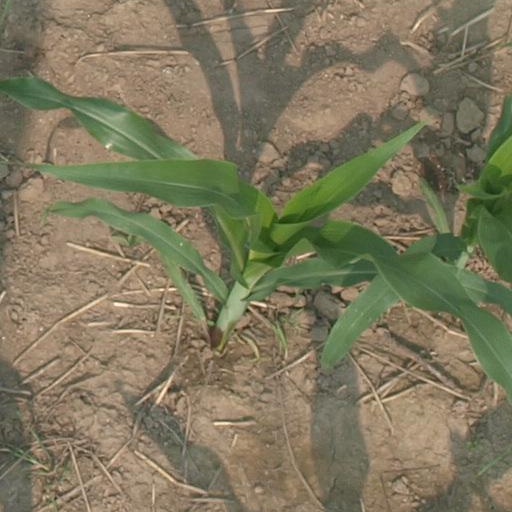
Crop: maize; corn